Centraal Museum

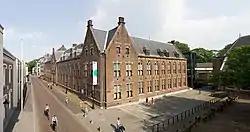
The main building at centre; the Dick Bruna huis is on the left, with the yellow banner

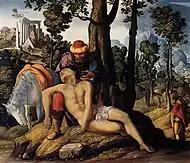

The Centraal Museum is the main museum in Utrecht, Netherlands, founded in 1838. The museum has a wide-ranging collection, mainly of works produced locally. The collection of the paintings by the Northern Mannerist Joachim Wtewael is by a long way the largest anywhere in the world. Other highlights are many significant paintings by the Utrecht Caravaggisti, such as Gerard van Honthorst and Hendrick ter Brugghen. Both of them travelled to Rome in the early 17th century to study the works of the Italian master Caravaggio. In the previous generation, as well as Wtewael, Abraham Bloemaert and the portraitist Paulus Moreelse were the most significant Utrecht painters, with Jan van Scorel still earlier.